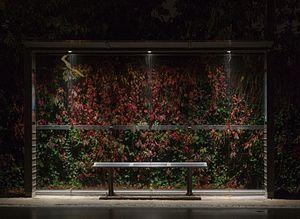
Photographie de nuit d'un arrêt de bus à Risskov, Aarhus, Danemark. Português: Fotografia noturna de um abrigo de ônibus no bairro de Risskov, Aarhus, Dinamarca.